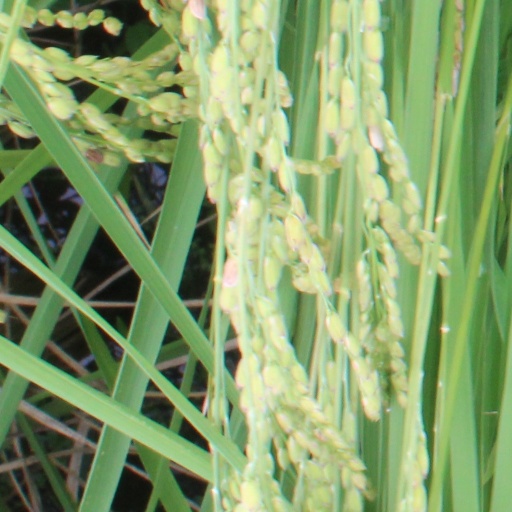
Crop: rice